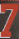
Number: 7